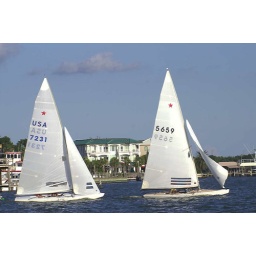
Clear Lake, Texas Wednesday sail boat races in 2006